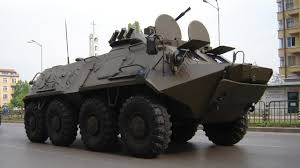
Label: BTR